Soulton Hall

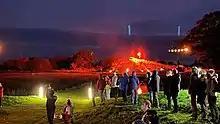
"The Sanctuary Theatre" at Soulton hosting its first performance: a new work by the National Youth Theatre of Great Britain

Connections with Sir Christopher Wren's St Mary Abchurch, which is the same size and shape and has a similar pavement outside, have been posited. It has been suggested on this basis and others that Christopher Wren contributed to changes made to Soulton in the mid 17th century.